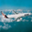
Label: airplane